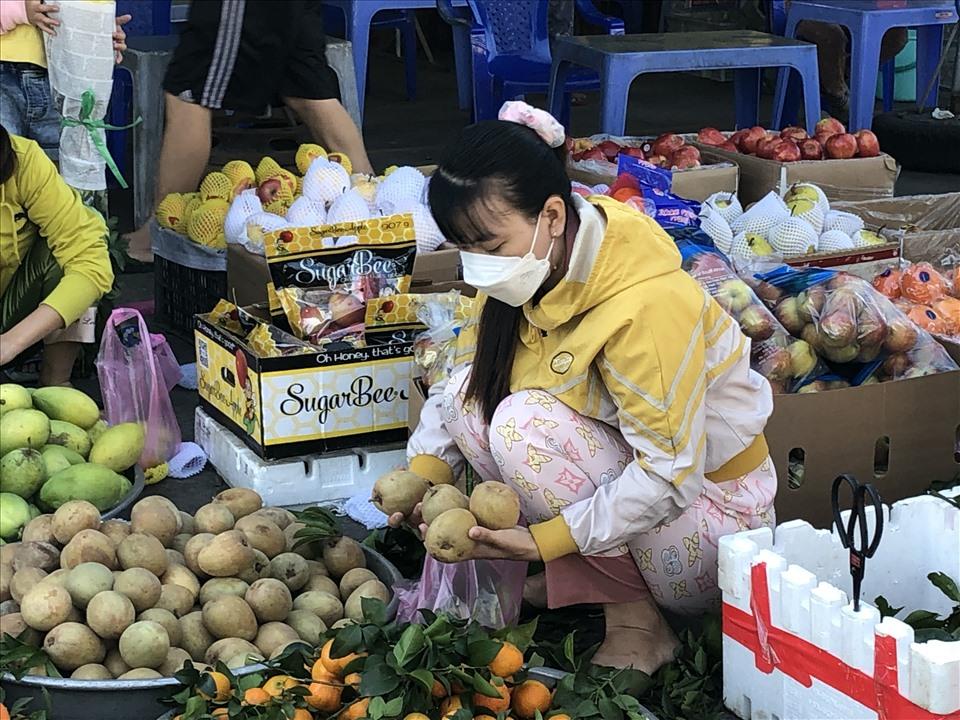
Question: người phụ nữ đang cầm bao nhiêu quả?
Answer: người phụ nữ đang cầm bốn quả